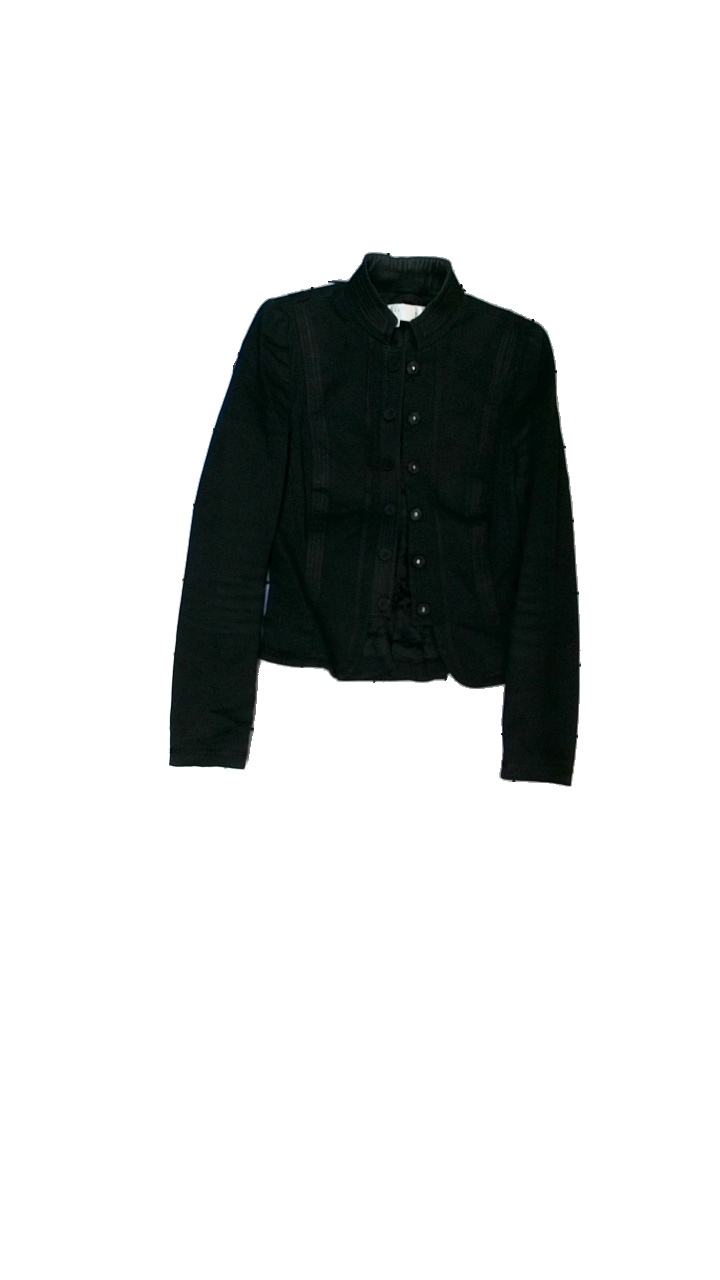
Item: Blazer (Ladies)
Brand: Zara
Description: svart blazer med svarta knappar
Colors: Black
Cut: Turtle neck
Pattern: Striped
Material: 100% bomull
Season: All
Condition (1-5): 4
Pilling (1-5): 5
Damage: smutsigt runt krage
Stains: Minor
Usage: Export
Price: <50